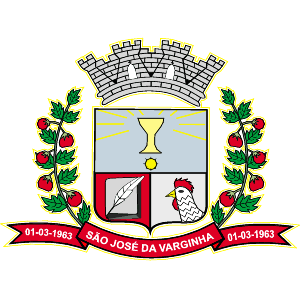
São José da Varginha est une municipalité brésilienne de l'État du Minas Gerais et la microrégion de Pará de Minas.